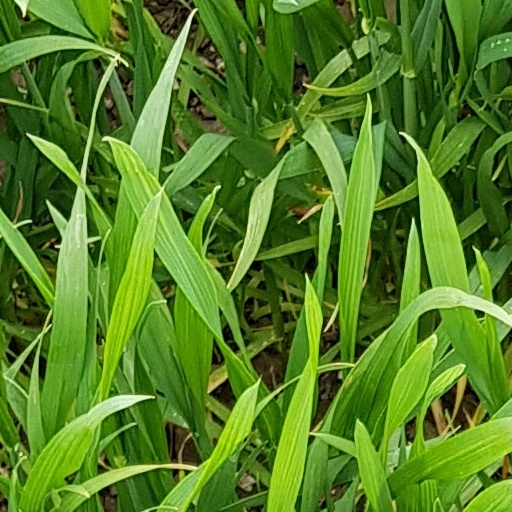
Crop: wheat